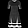
Label: Dress